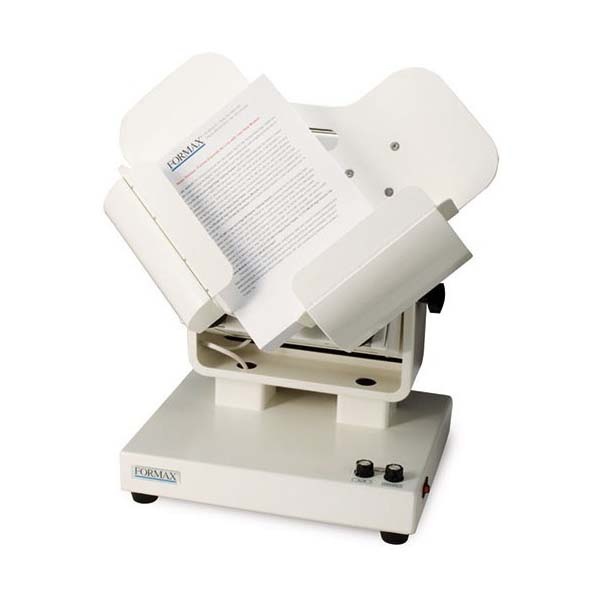
Formax FD 402TA1 Tabletop Air Jogger
Removes static electricity, dries and jogs stacks in a single operation Jogs up to 940 sheets of 20lbs paper 12" x 18" maximum sheet size Variable speeds up to 2,500 vibrations per minute Variable air pressure up to 29,000 rpm Adjustable bin angle for different kinds of jobs Formax FD 402TA1 Tabletop Air Jogger has all the working capabilities and design features to suit a small office with high frequency of paper handling work. It jogs and dries paper with extraordinary results that are reminiscent of the quality Formax tabletop air joggers are well-known for. Formax FD 402TA1 uses air flow and vibratory motion to align the fed stacks and dry the printing ink on their surfaces while ridding it of stored static electricity. It sports a large V-shaped jogging bin that has a capacity for holding 940 sheets of 20lbs paper that can be up to 12" x 18". Considering the different kinds of jobs that operators have to complete, the bin is developed to be tilted at different angles that allows heavier paper weights and larger sizes to get jogged properly and not get damaged during the process. Formax FD 402TA1 air jogger also has adjustable air pressure and vibration, which have maximum values of 29,000rpm and 2,900 vibrations per minute respectively. These remarkable capabilities are highly useful if operators need quicker results or work with different types of stacks. FD 402TA1 suits small offices the most due to its compact footprint and quite operations. The bin's inner edges are rubber-padded to eliminate excessive noise pollution of work environments. For these reasons, there surely is no better alternative to paper jogging than this product.
Brand: Formax
Category: Office Supplies > Paper Handling > Paper Joggers